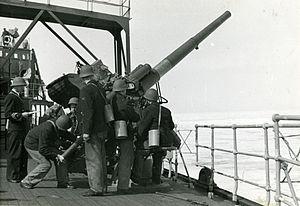
En Suède, la flotte de brise-glace est, en 2012, composée de dix navires qui interviennent le long des côtes afin de permettre aux navires marchands d'accéder aux ports suédois toute l'année. Leur activité s'étend normalement de la nouvelle année à la fin du mois de mai. Les brise-glace ont fait leur apparition en Suède à la fin du XIXᵉ siècle, et depuis 1926 ils sont placés sous le contrôle de l'État au travers de l'administration maritime suédoise. La direction des brise-glace a son siège à Norrköping.